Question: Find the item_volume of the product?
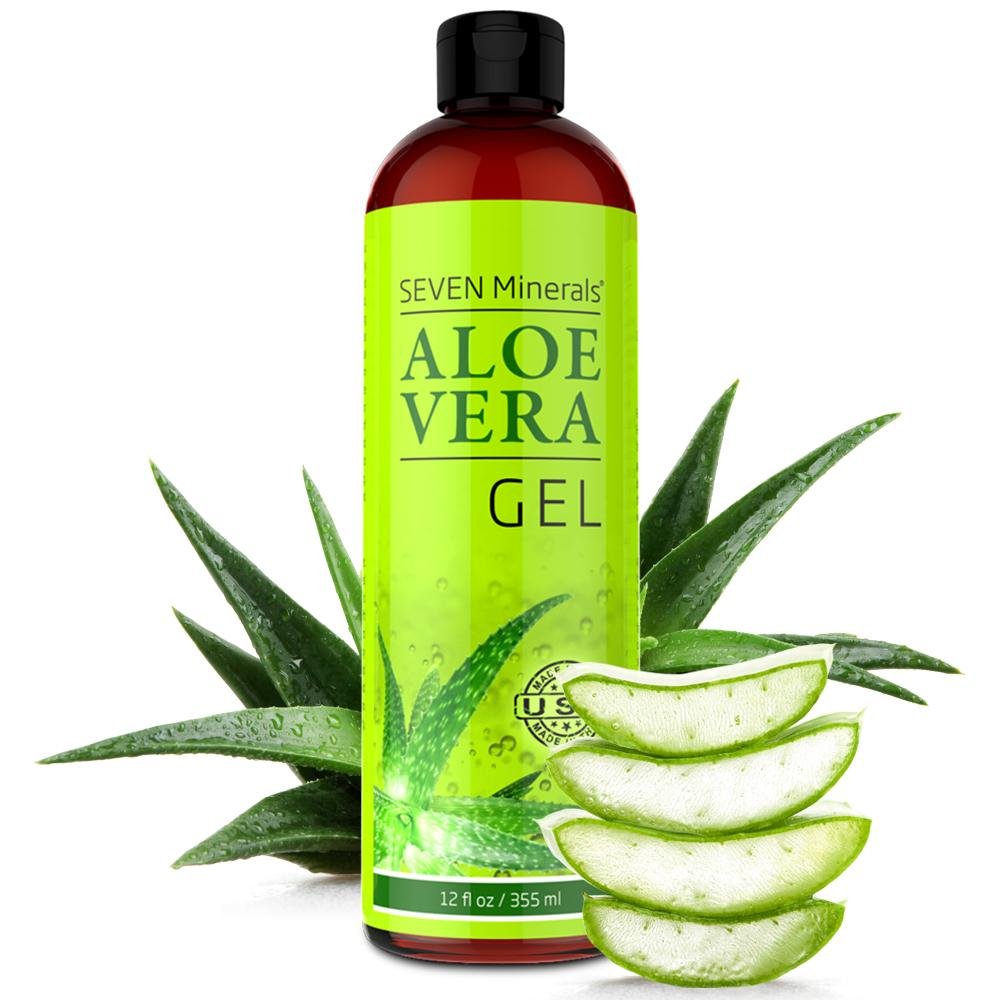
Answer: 355.0 millilitre